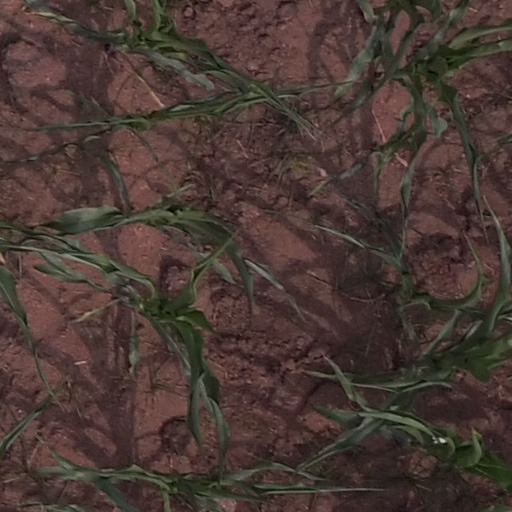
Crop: maize; corn